Anthony Stolarz

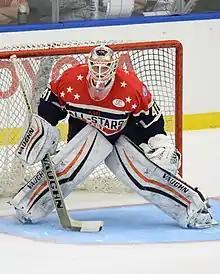
Stolarz in net at the 2016 AHL All-Star Classic

Stolarz signed a three-year entry-level contract with the Flyers on March 1, 2013. In May 2014, Stolarz received hip surgery, which caused him to miss the Flyers' development camp. Stolarz spent the 2014–15 season with the Lehigh Valley Phantoms of the American Hockey League (AHL), going 9–13–14 with a 3.28 GAA and .905 SV% in 31 games. He improved upon these numbers in the 2015–16 season, posting a 21–18–7 record, a 2.60 GAA, and a .916 SV%. On March 2, 2016, Stolarz set a Phantoms franchise record for saves, stopping 51 shots in a 3–2 shootout win over the Syracuse Crunch. Stolarz and Lehigh Valley teammate Nick Cousins also appeared at the 2016 AHL All-Star Classic that January.